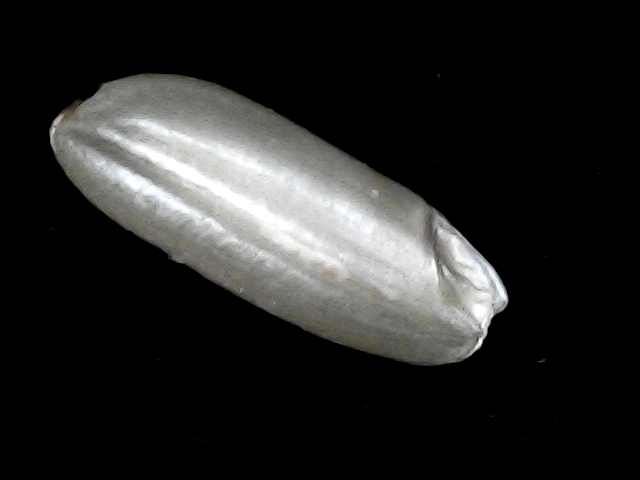
Rice variety: BD51